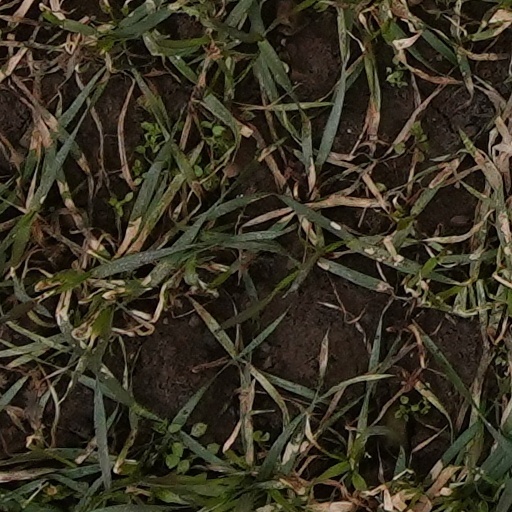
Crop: wheat